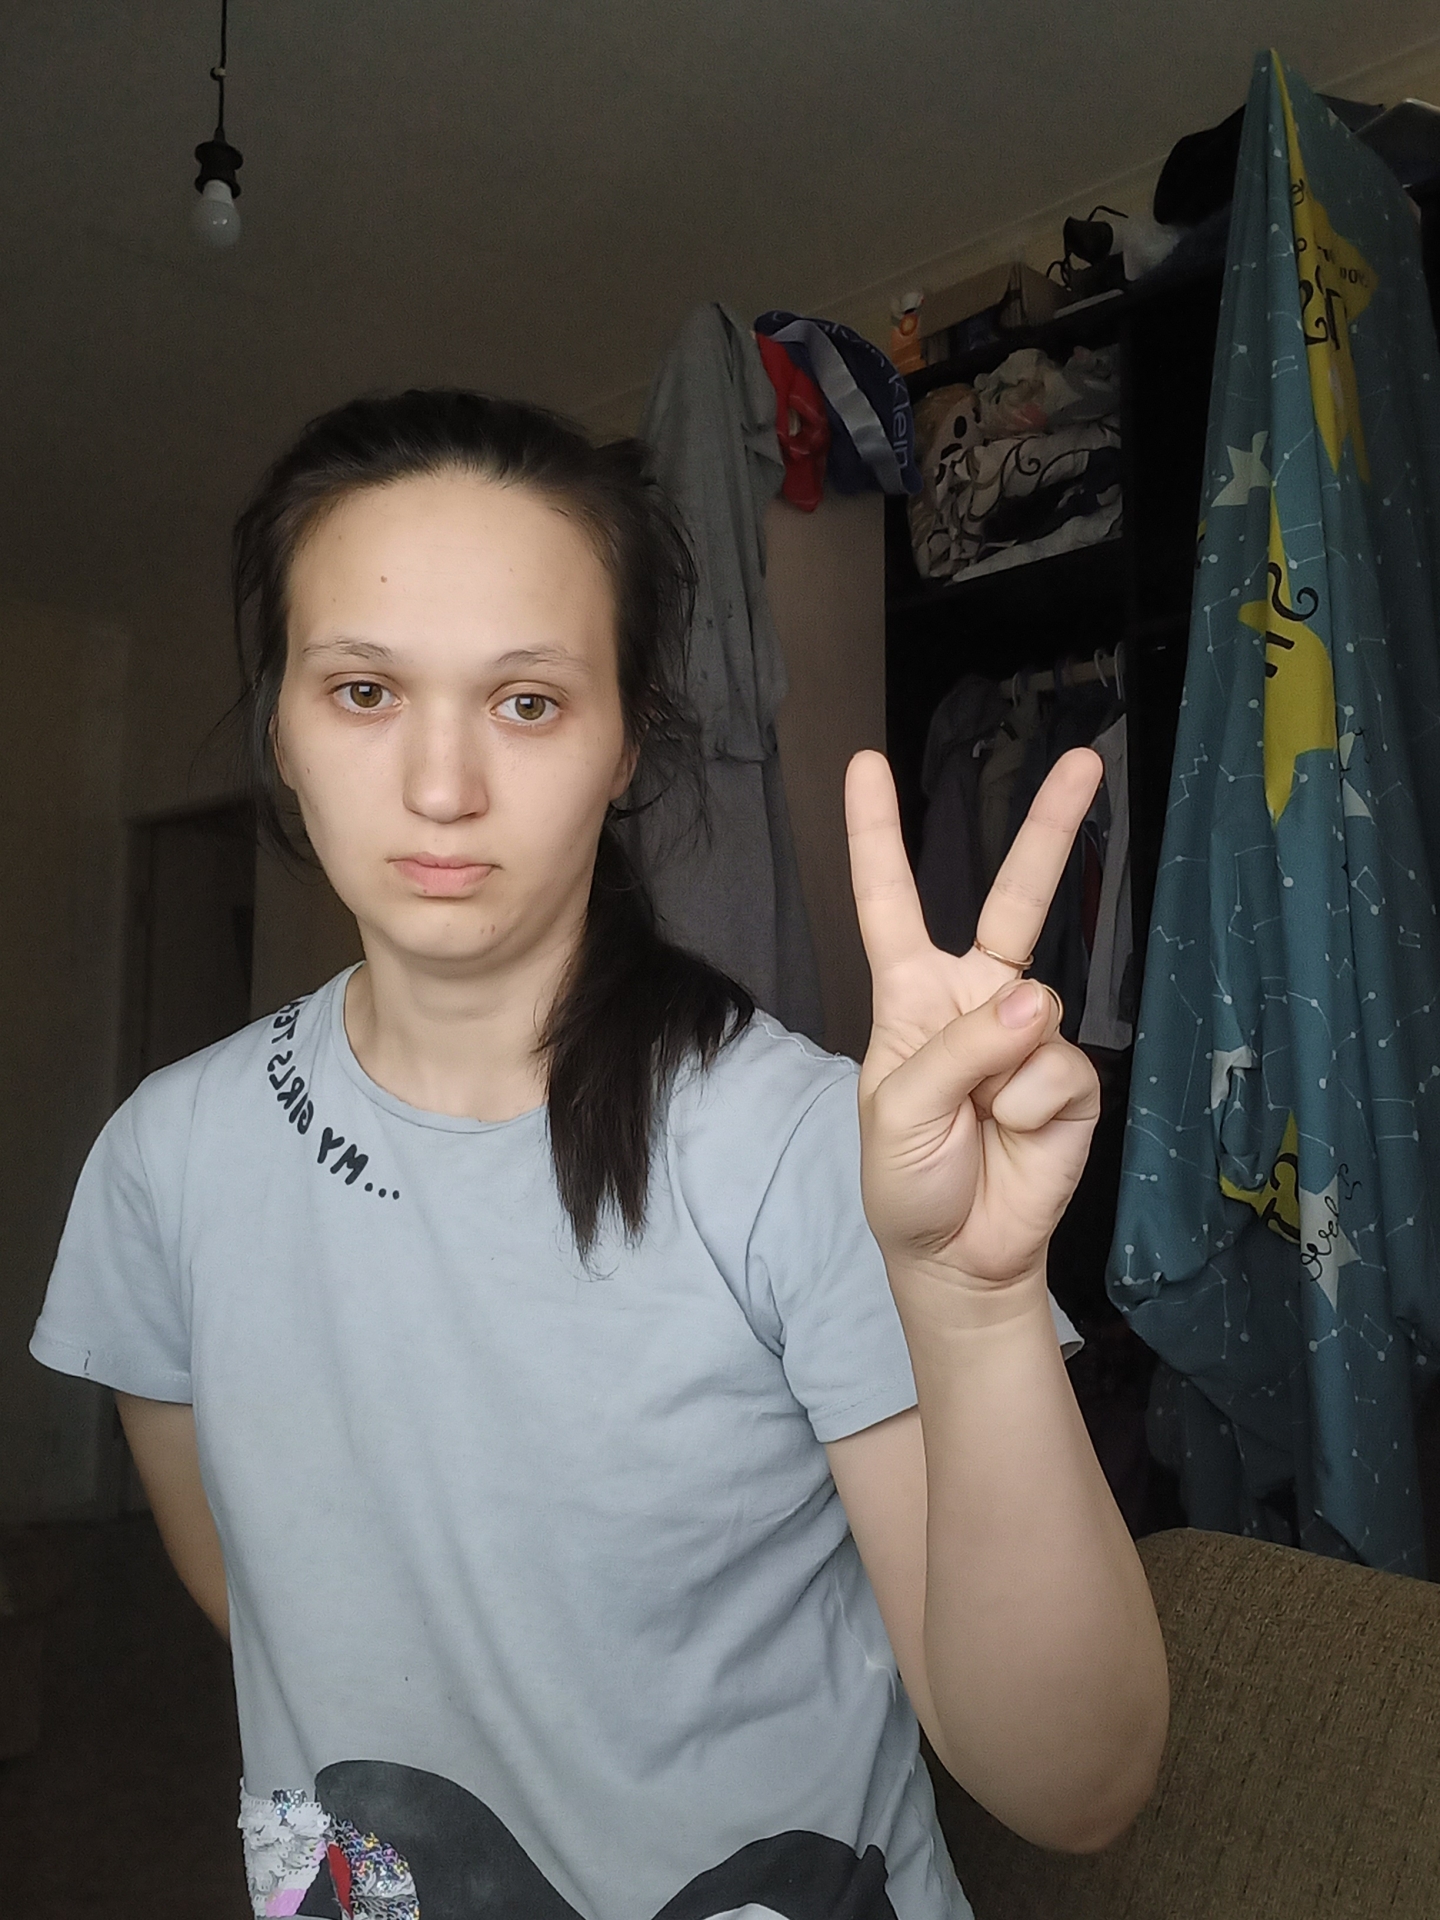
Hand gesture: peace